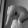
ASL letter: Q